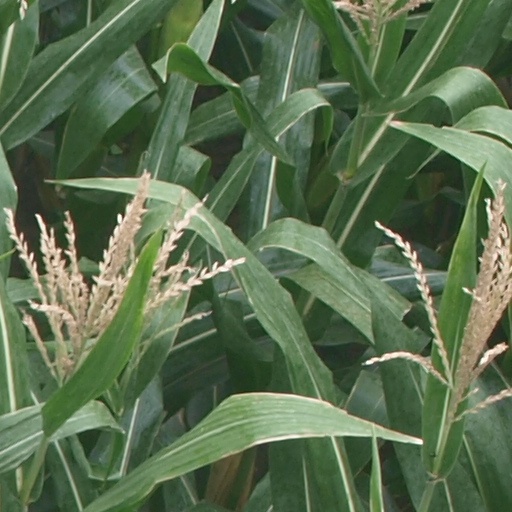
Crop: maize; corn